Buses in Shanghai

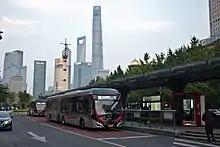
Shanghai Bus Route 71 in the Bund

Shanghai has around 2000 formal bus lines (including city center, trolleybuses and suburban lines), served by more than 10 bus companies. In the past, Bashi, Dazhong, Guanzhong and Qiangsheng were the four largest; around 2009 they merged to become Bashi Group Companies, including Bashi No.1-6 Bus Passenger Service Companies, Bashi Tram, Bashi Xinxin and Chongming Company, Baoshan Company and Jinshan Company. Each Suburban district also renewed with one company serving each district. Around 2015, Bashi No.1 Passenger Service and Bashi Tram merged to be Bashi No.1 Company, Bashi No.2 Passenger Service became Bashi No.2 Company, Bashi No.3, No.4 Passenger Service merged to be Bashi No.3 Company, Bashi No.6 Passenger Service became Bashi No.4 Company, and Bashi No.5 Passenger Service and Baoshan Company became Bashi No.5 Company.